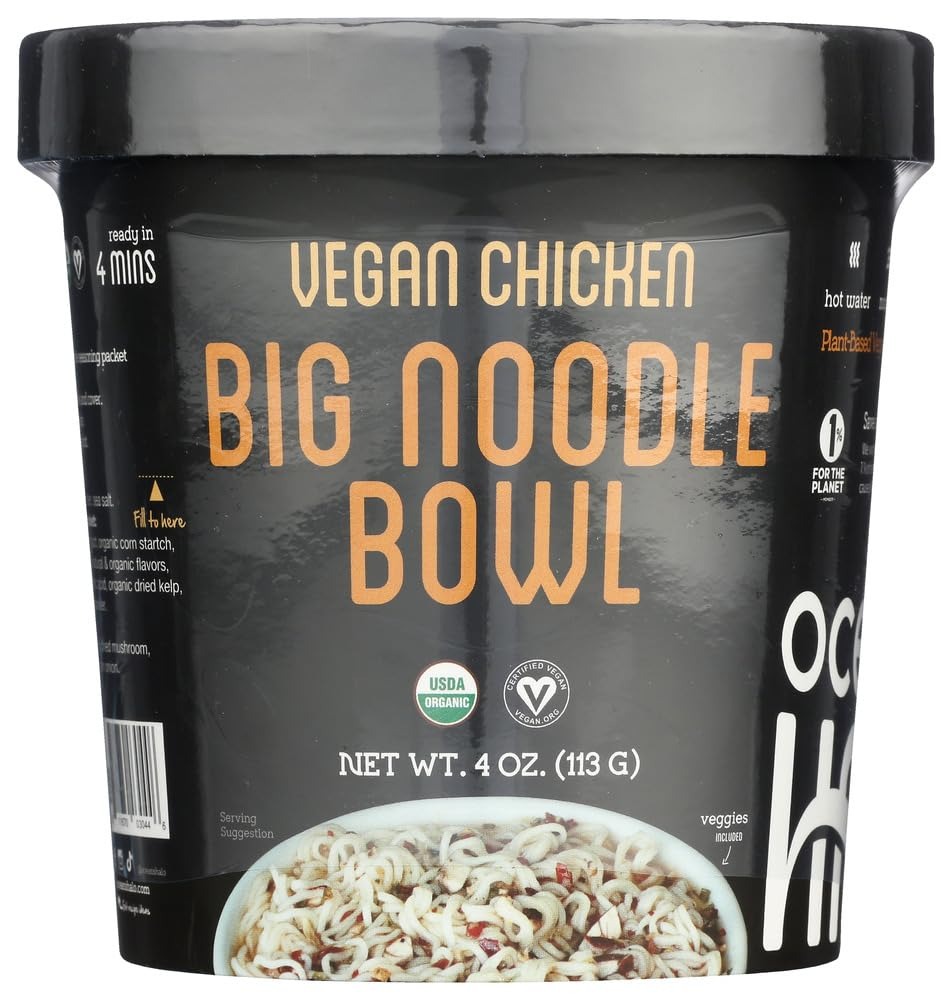
Item Name: Ocean's Halo Organic and Vegan Chicken Big Noodle Bowls (2 Pack)
Bullet Point 1: Vegan Certified and USDA Certified Organic
Bullet Point 2: Double the noodles!
Bullet Point 3: Includes a veggie pack and seasoning pack
Bullet Point 4: Plant fiber bowl
Bullet Point 5: Try adding Ocean's Halo Shichimi Togarashi for a spicy kick!
Product Description: Vegan chicken soup is good for the soul! Indulge in this all-organic ramen noodle bowl filled with green onions, carrots, bok choy, and corn.
Value: 8.04
Unit: Ounce

Price: 25.93